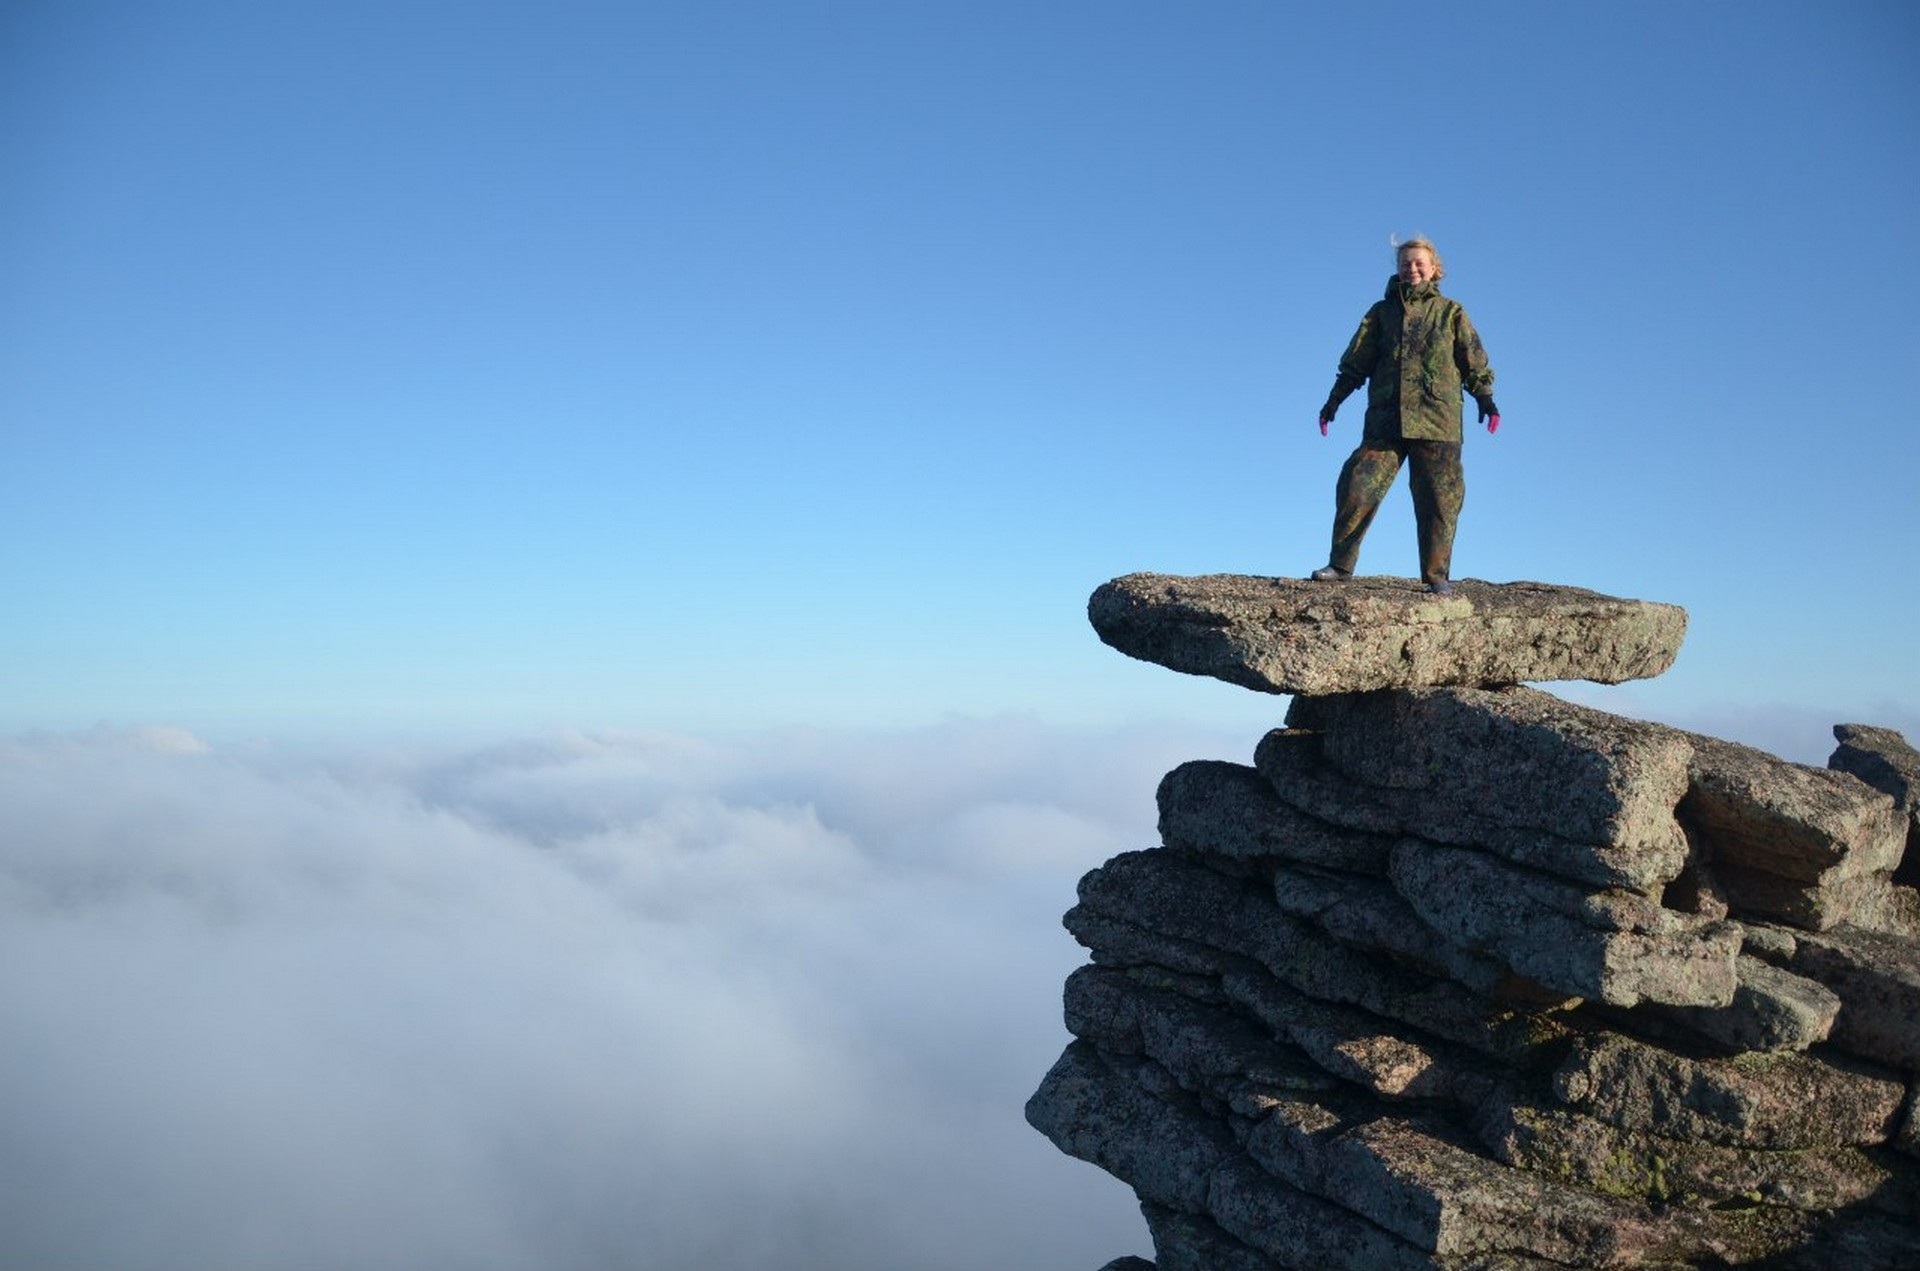
landscape, nature, rock, horizon, mountain, cloud, sky, hill, adventure, mountain range, vacation, cliff, tourism, terrain, ridge, summit, stones, clouds, outcrop, mountains, escarpment, beauty, fell, ural, meteorological phenomenon, mountainous landforms